State Corporation Commission (Virginia)

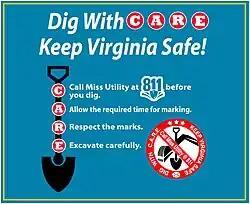
The C.A.R.E. program provides education and training on utility damage prevention.

The Managed Care Ombudsman answers inquiries about MCHIPs and managed care, and helps individuals who experience problems. The Ombudsman also assists individuals in understanding how managed care functions and provides information on the types of MCHIPs available in Virginia. The Ombudsman cannot investigate or resolve complaints, but can refer individuals who have a complaint to the internal review mechanisms at the MCHIP or to the appropriate government agency.